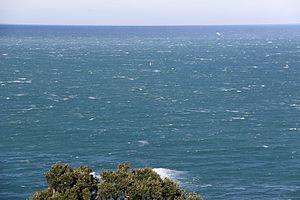
Une mer agitée par la Tramontane soufflant le long de la Côte Vermeille. Entre Banyuls-sur-Mer et Cerbère, Pyrénées-Orientales, France.